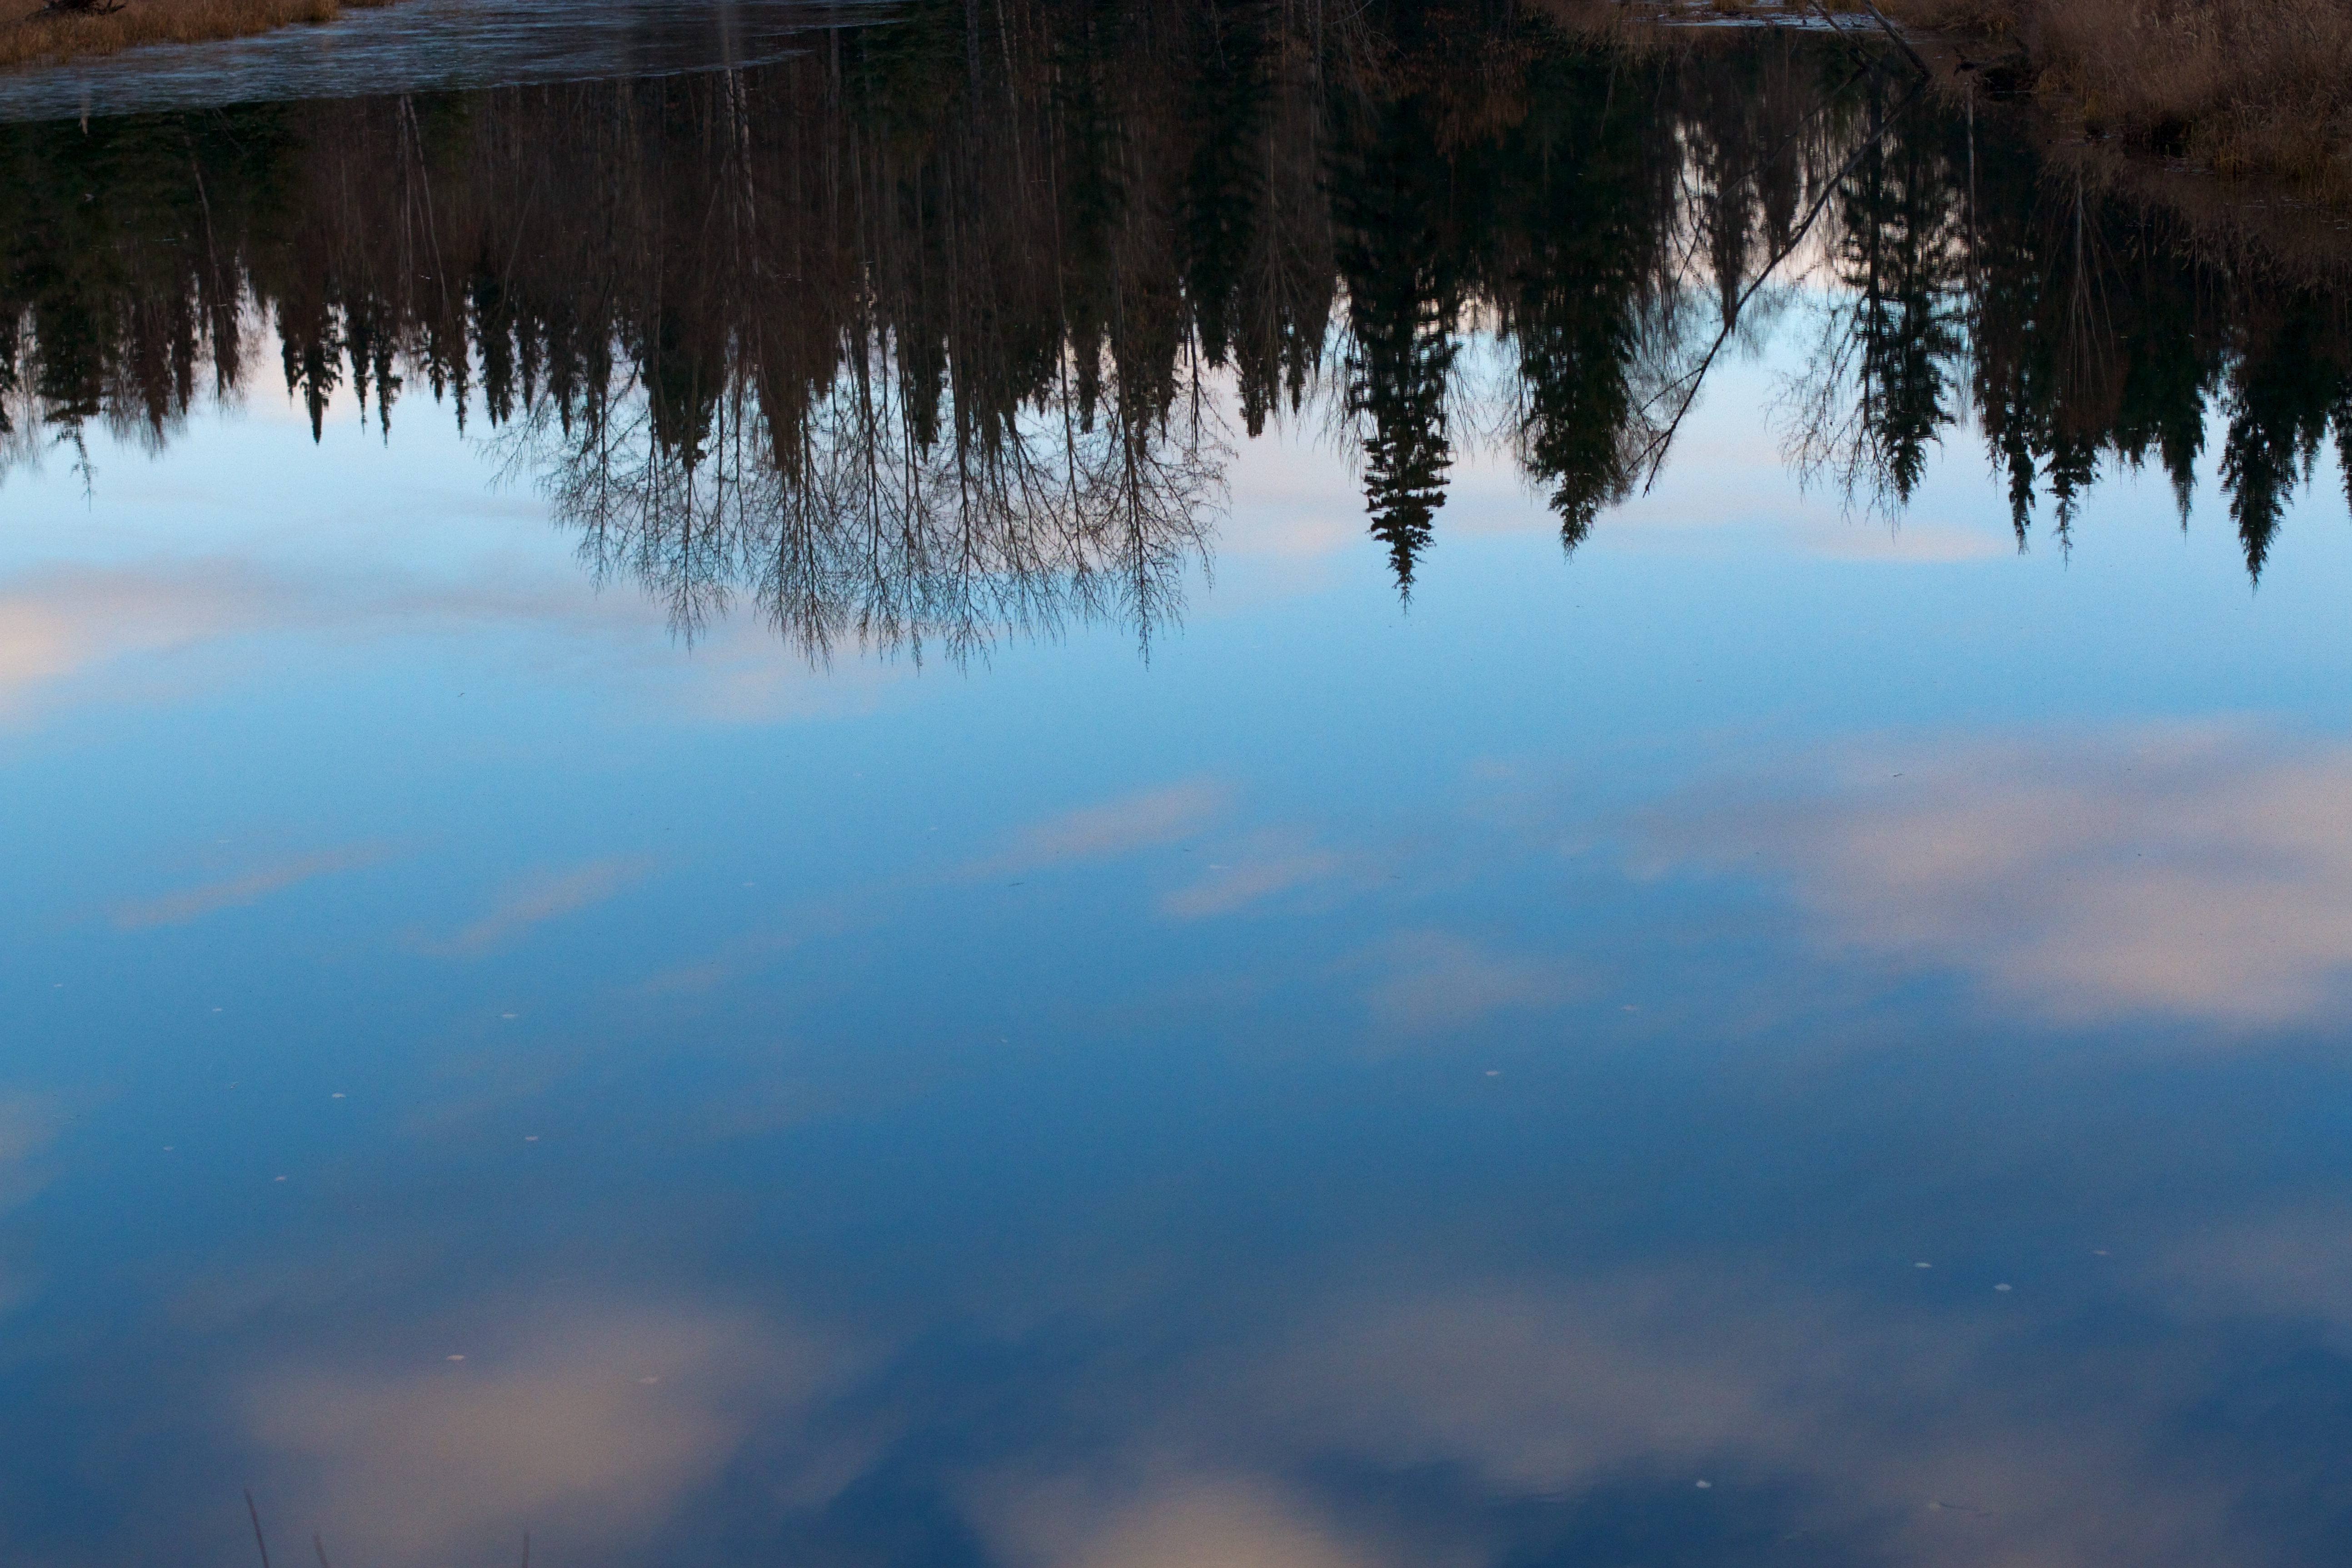
sea, tree, water, nature, cloud, sky, sunrise, mist, sunlight, morning, leaf, lake, dawn, atmosphere, river, dusk, evening, reflection, autumn, blue, body of water, atmospheric phenomenon, woody plant